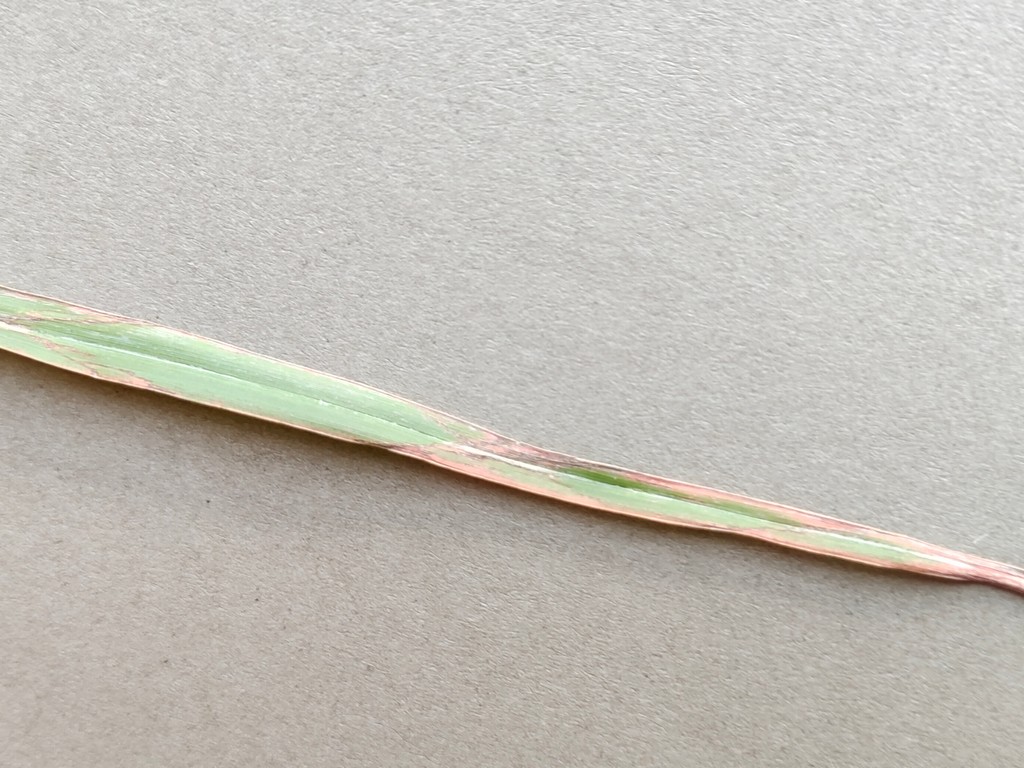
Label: Unhealthy